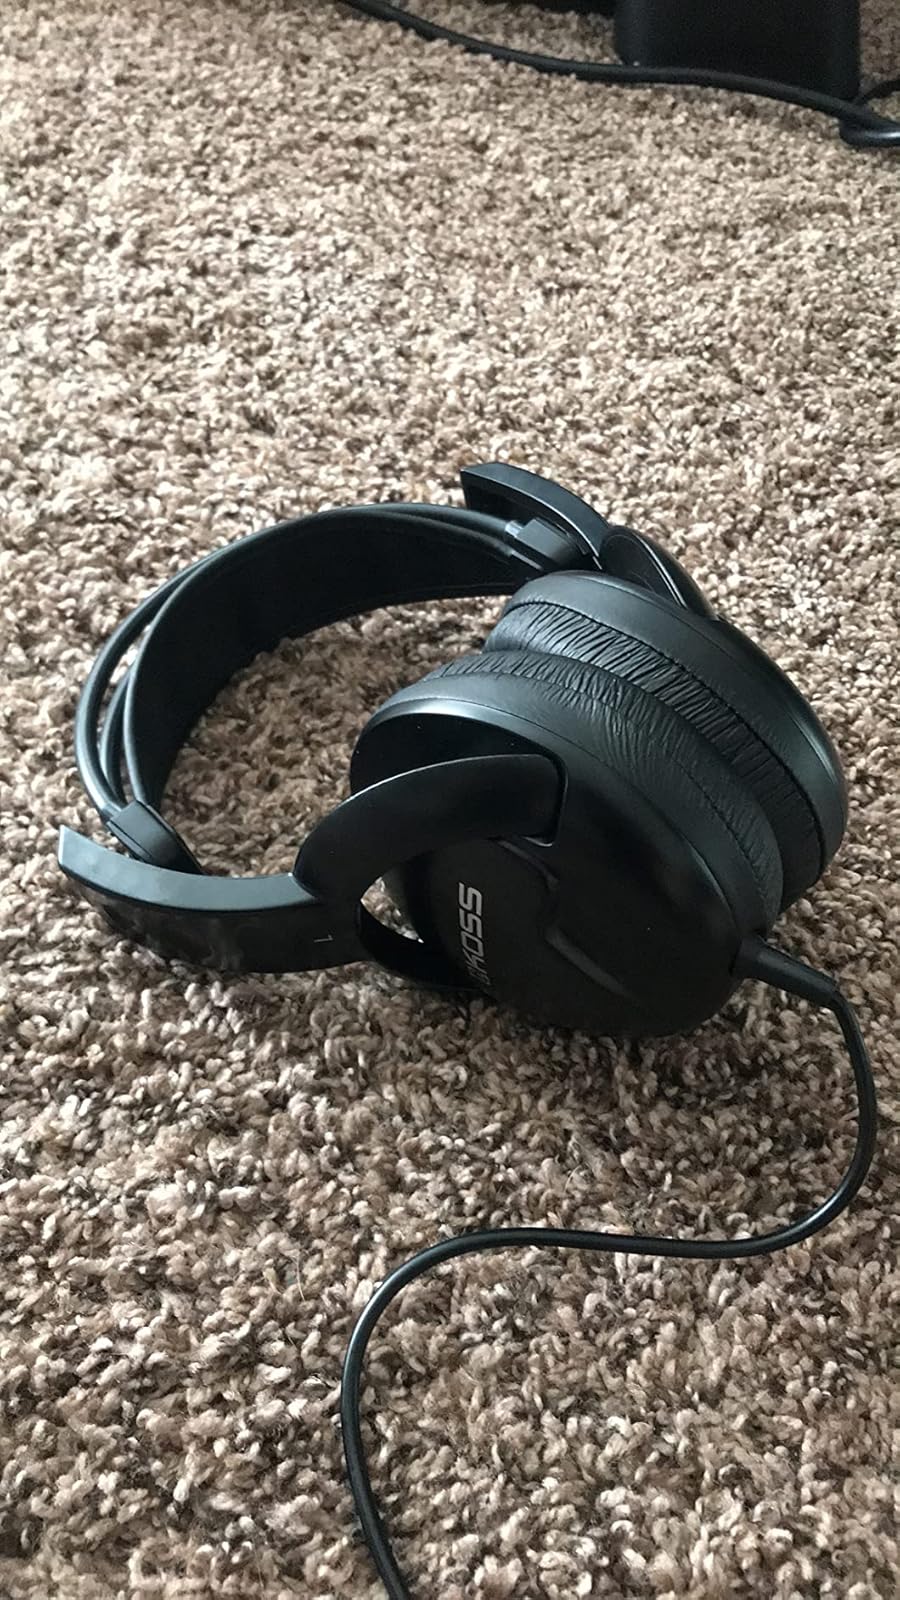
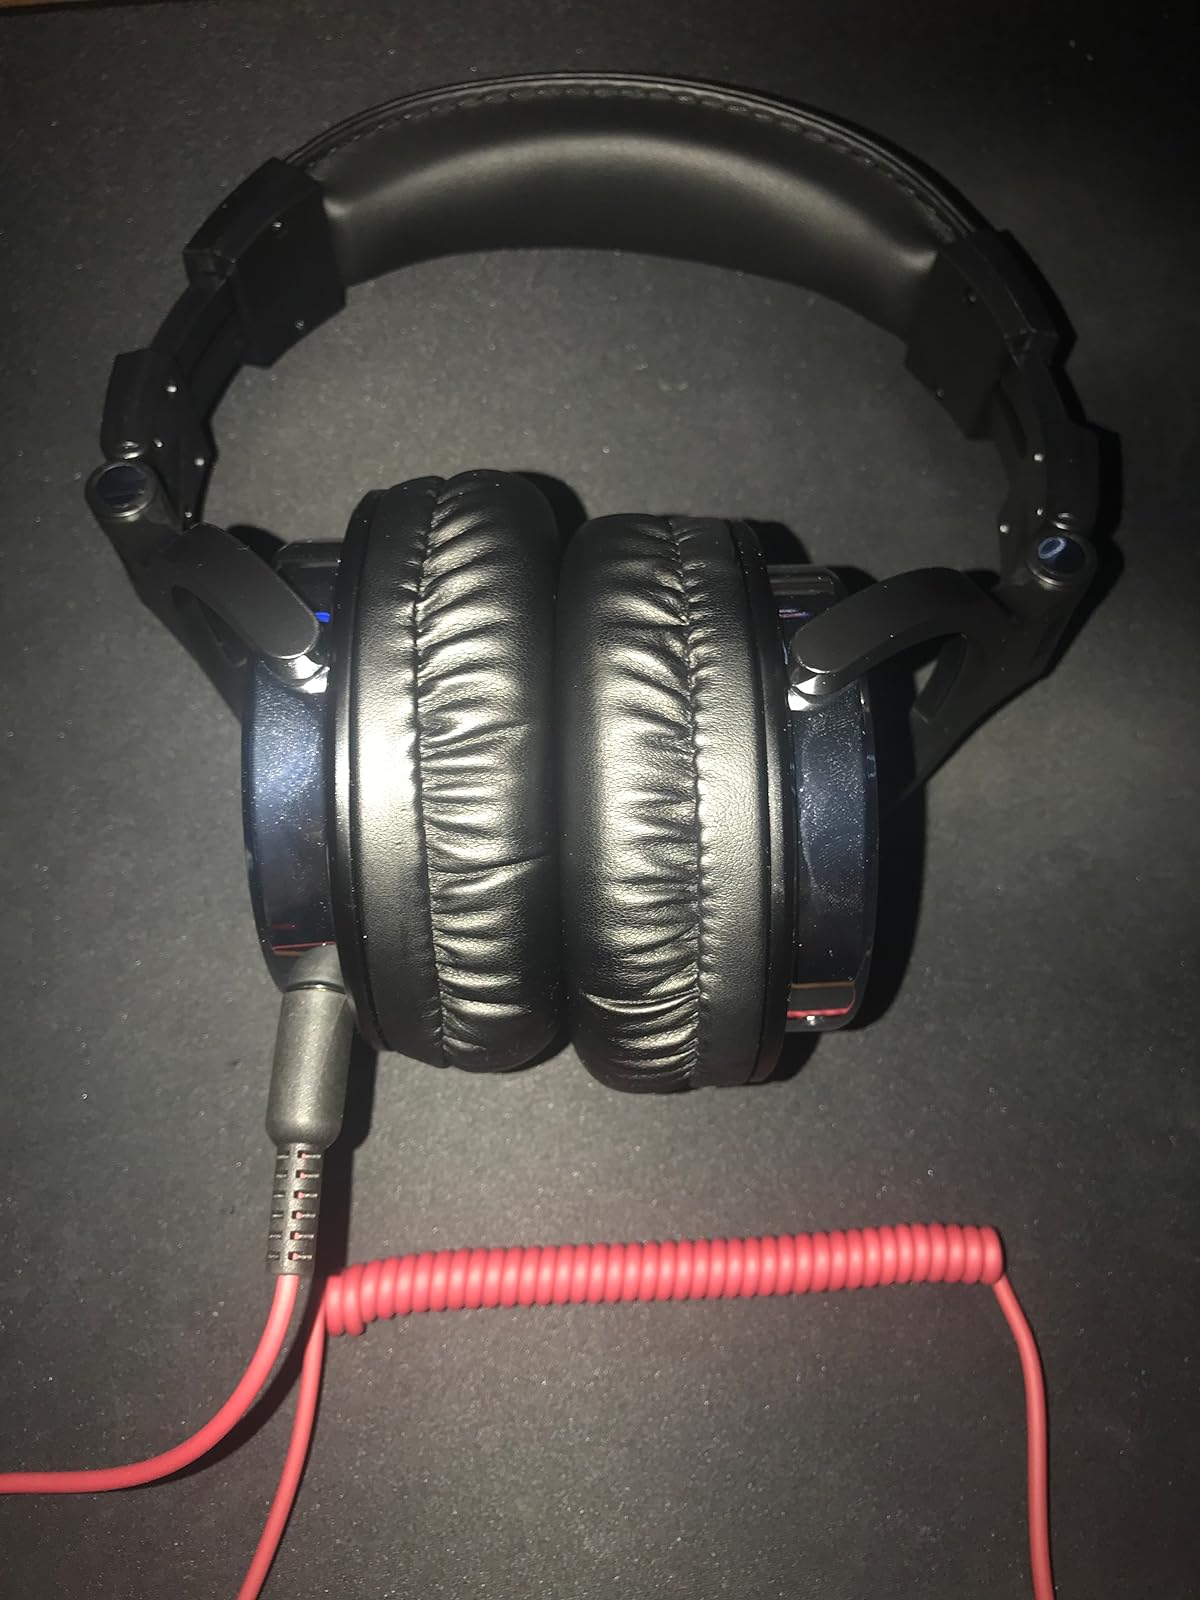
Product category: headphones
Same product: no